Construction of Arlington Memorial Bridge

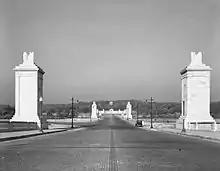
Northern end of Columbia Island shortly after its completion in 1932. The only roads visible are the connecting central axis road to the George Washing Memorial Parkway (left) and the Boundary Channel Bridge (showing completed and incomplete pylons) to Memorial Drive and Arlington National Cemetery in the distance.

Arlington Memorial Bridge was informally dedicated in January 1932. Grant and members of the Arlington Memorial Bridge Commission inspected the bridge on January 14. On January 16, President Hoover, First Lady Lou Henry Hoover, and members of the AMBC, CFA, NCPPC, and D.C. office of the Army Corps of Engineers informally dedicated the bridge by driving over its length. Although only one lane in each direction was open, the caravan of 12 automobiles traveled from the White House to the bridge, and then across the bridge to the entrance of Arlington National Cemetery and back again. The same day, the George Washington Memorial Parkway opened to traffic.